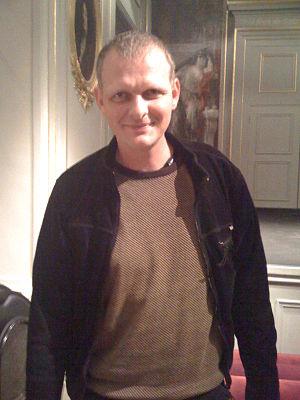
Thomas Ostermeier est un metteur en scène allemand né le 3 septembre 1968 à Soltau.